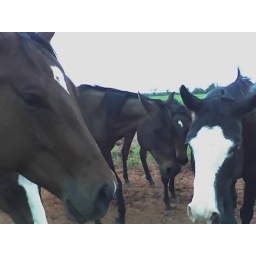
horses in a field